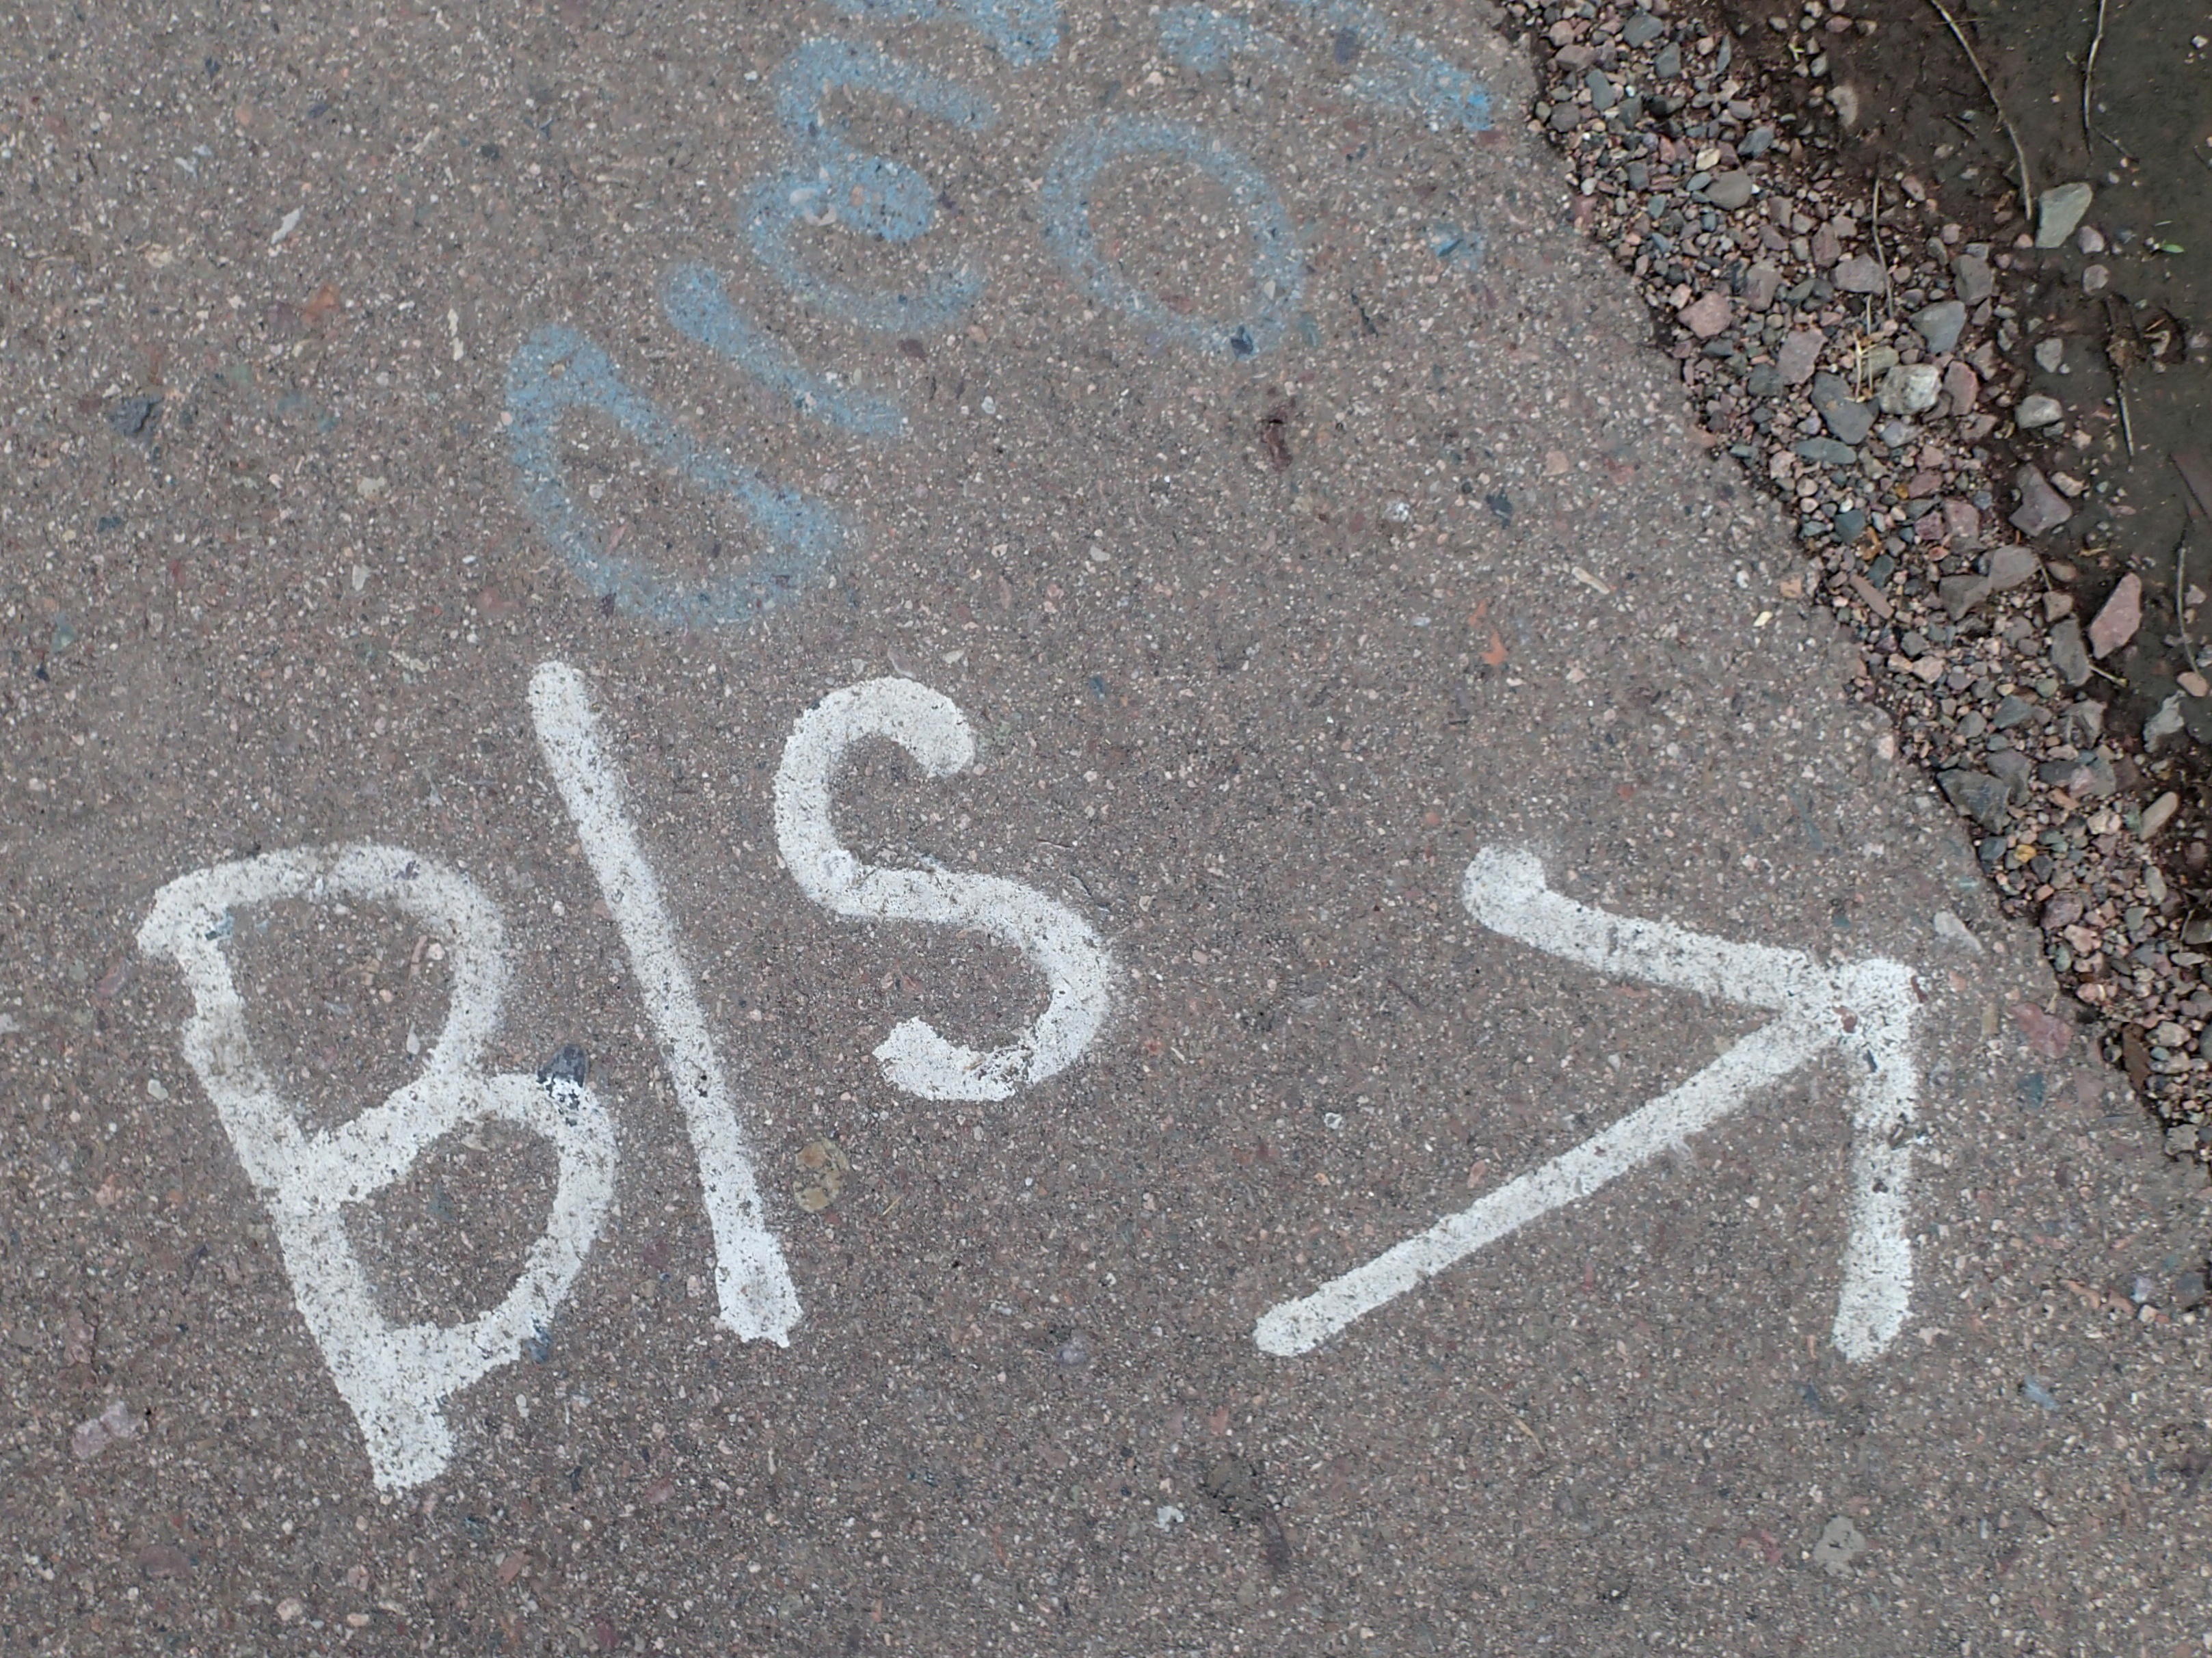
sand, road, sidewalk, number, wall, asphalt, line, soil, lane, material, art, road surface